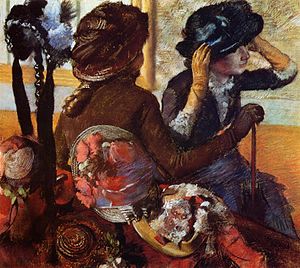
Kolorisme / Galleri
Kolorisme er en retning inden for maleriet hvor hovedvægten lægges på farvevirkningen snarere end på andre udtryksmidler som kontur, komposition, tegning, formgivning etc.